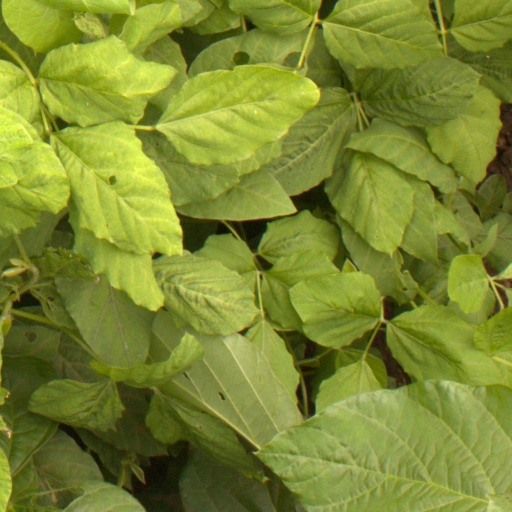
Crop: soybean